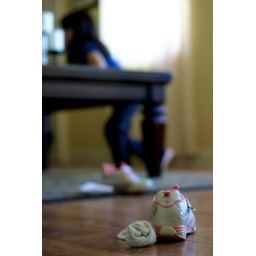
she Just got home from school and took her shoes off right in the middle of the leaving room!